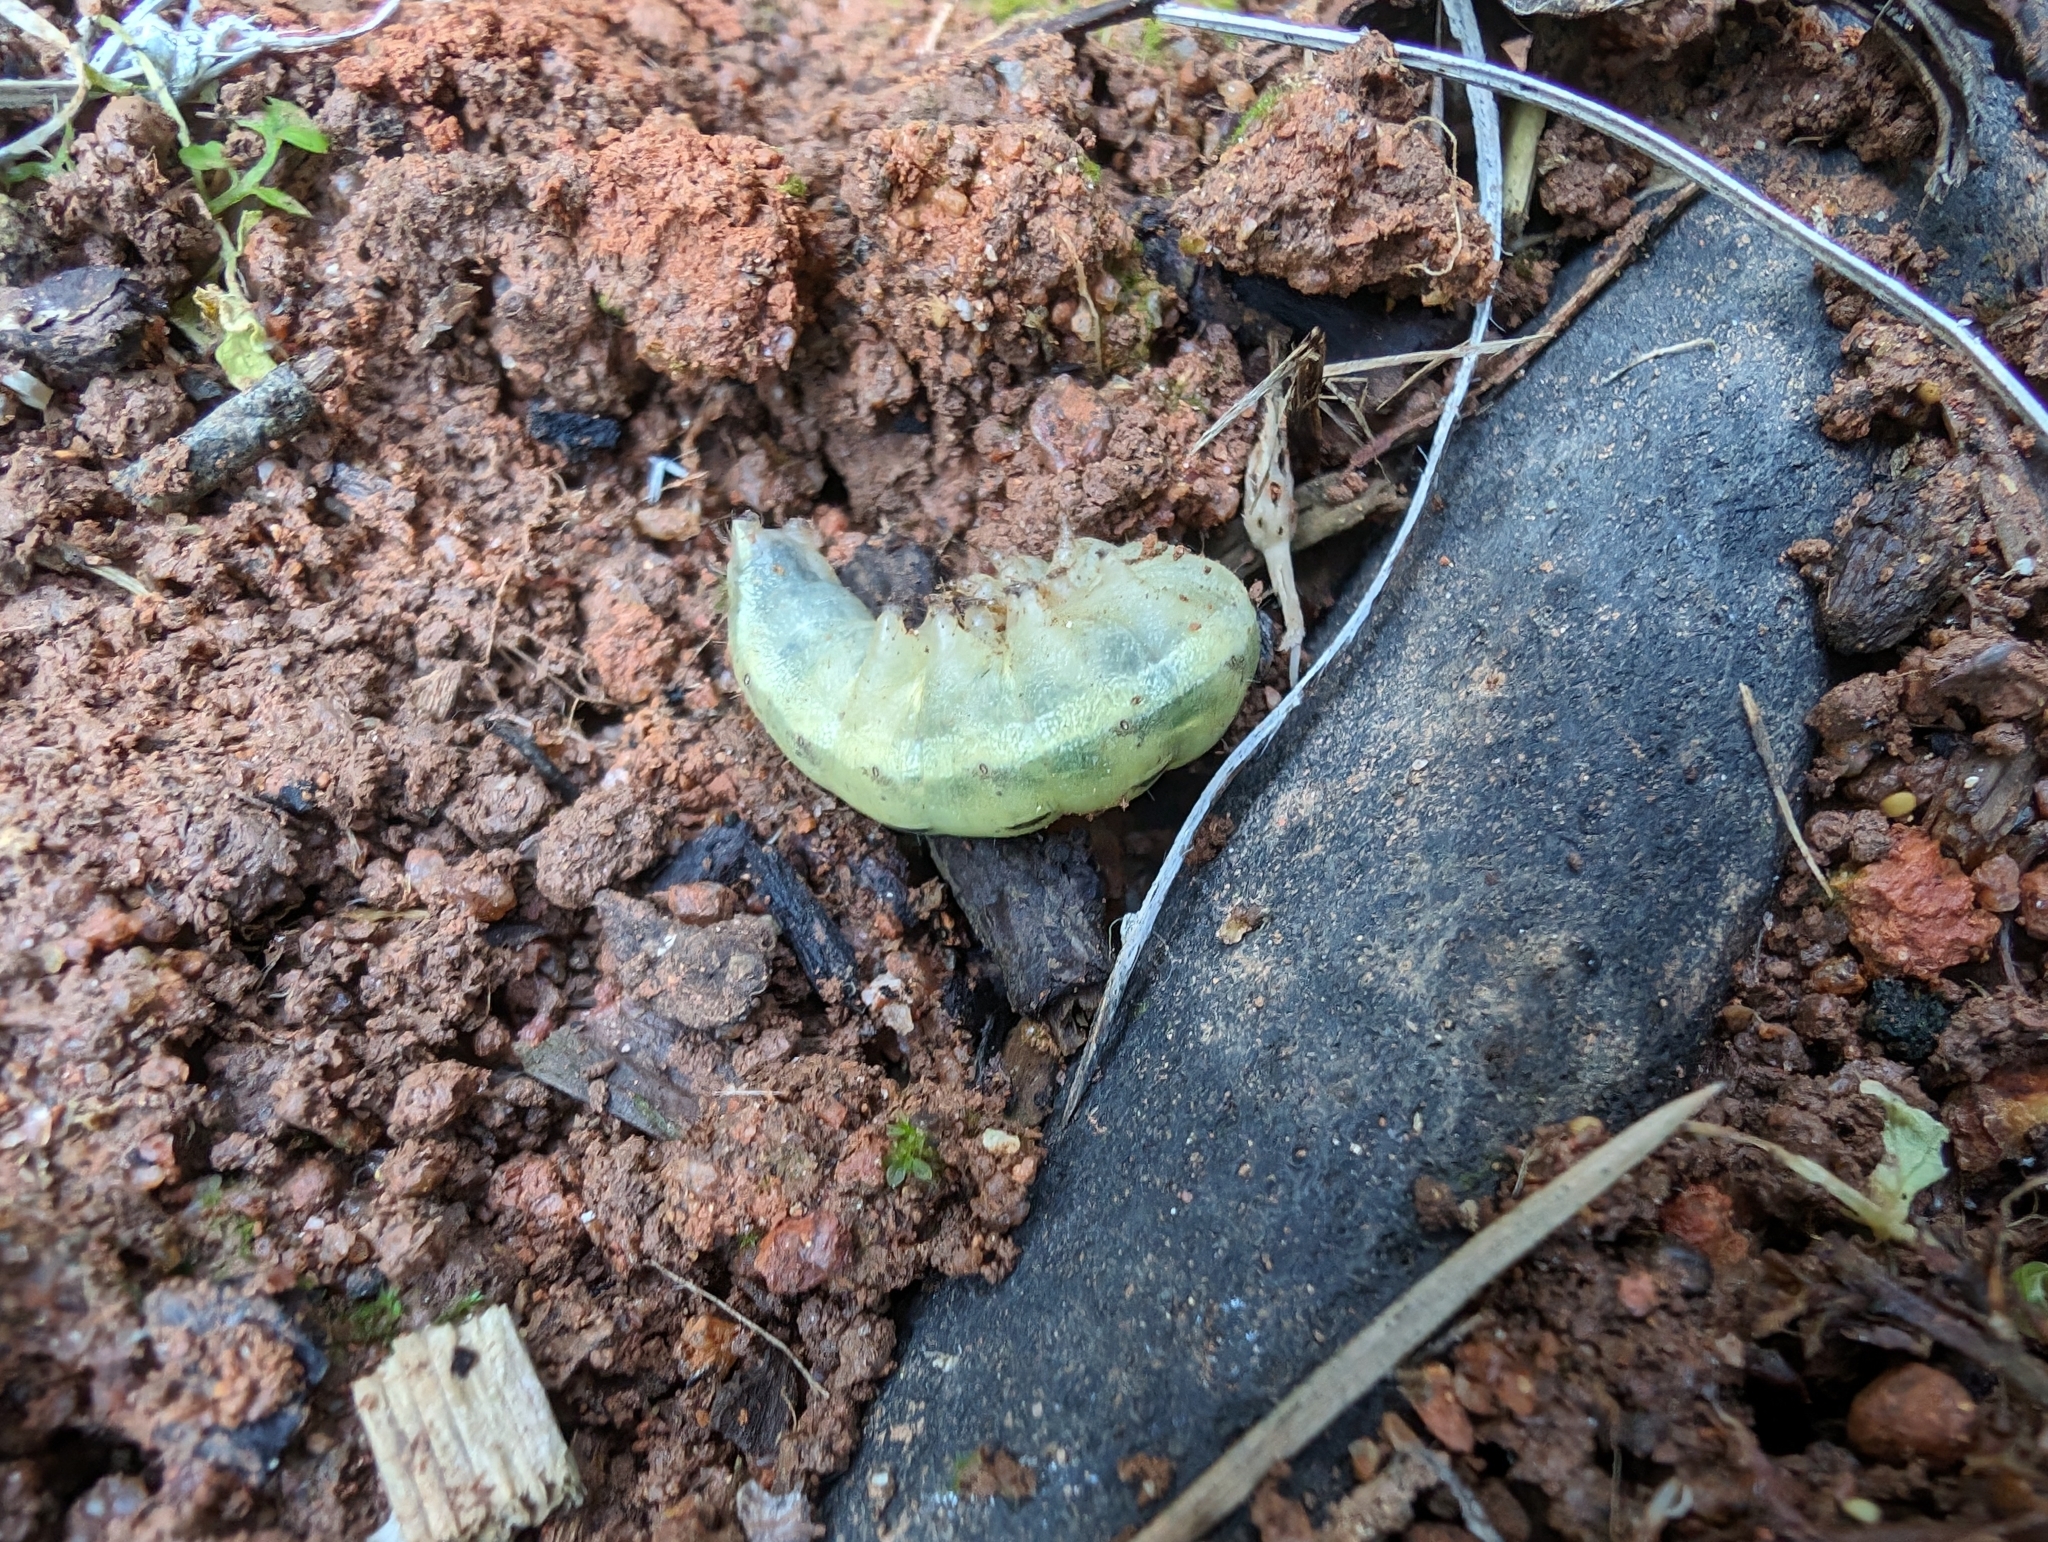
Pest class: cutworms